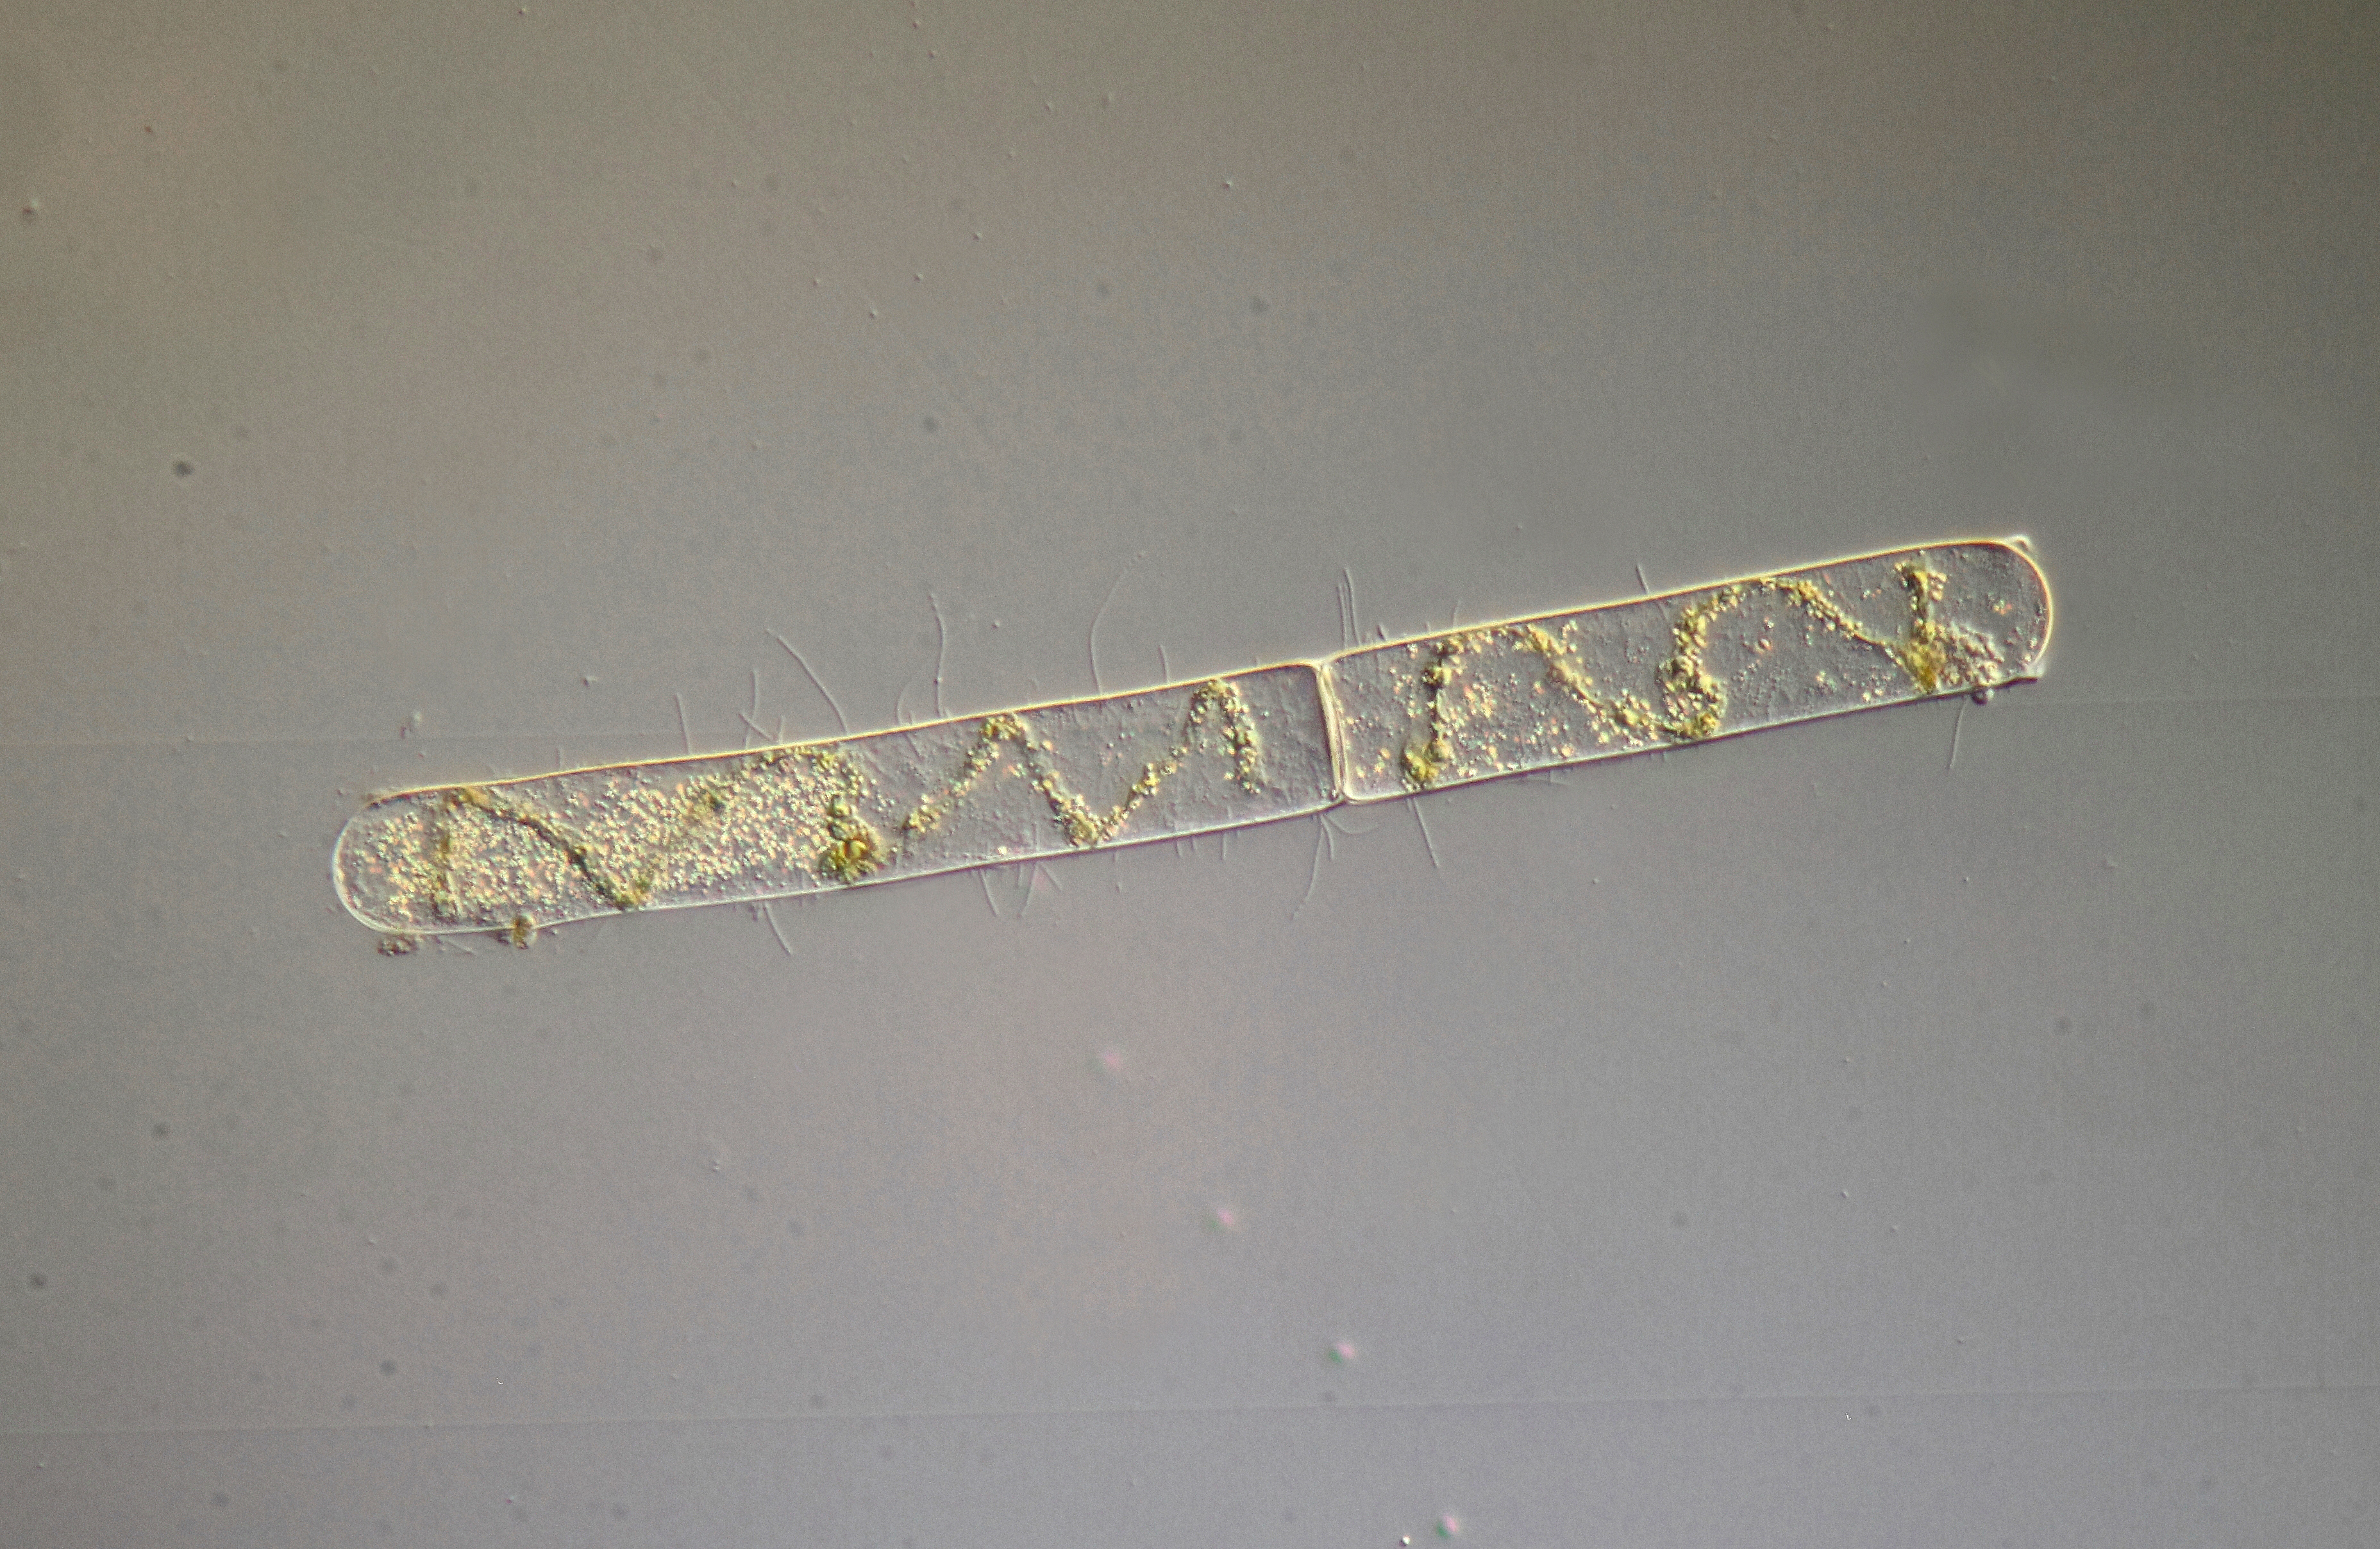
micro, lighting, jewellery, algae, light fixture, mikro, plankton, mikroskop, mikrofotografie, mikrofoto, microscop, microphotography, dic, microphoto, alga, algen, alge